2000s in music

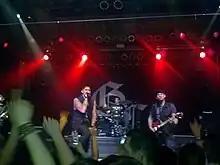

After the breakthrough of punk rock in the 1990s, by the 2000s the genre had evolved more into pop punk due to major label records taking interest and signing on bands such as Blink-182. Green Day kick-started the 2000s with the release of their sixth studio album "Warning" in 2000 to lukewarm success. The following year, Blink-182 released their fourth studio album "Take Off Your Pants and Jacket" in 2001 which went on to sell 14 million copies worldwide. It was a commercial and critical success, debuting at No. 1 on the "Billboard" 200 within its first week of release and securing the status of the pop punk trio as one of biggest bands of the genre. Also in that year, Canadian band Sum 41 released their debut album "All Killer No Filler", which went platinum in the United States. The second-wave bands dominated the pop punk genre in the early years with bands like Good Charlotte, New Found Glory, Simple Plan, and Sum 41 receiving platinum status and gaining large fan bases worldwide.